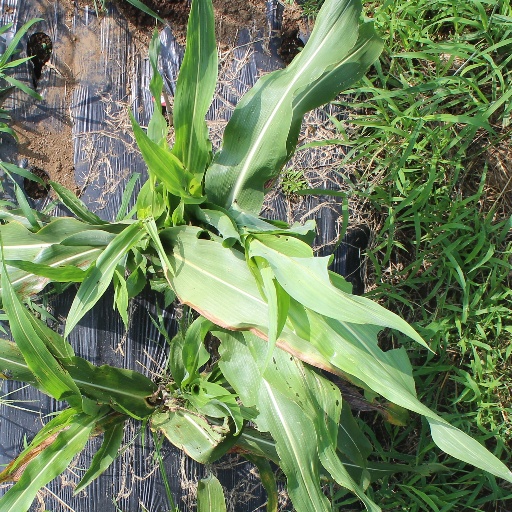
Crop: sorghum